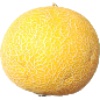
Label: Cantaloupe 1